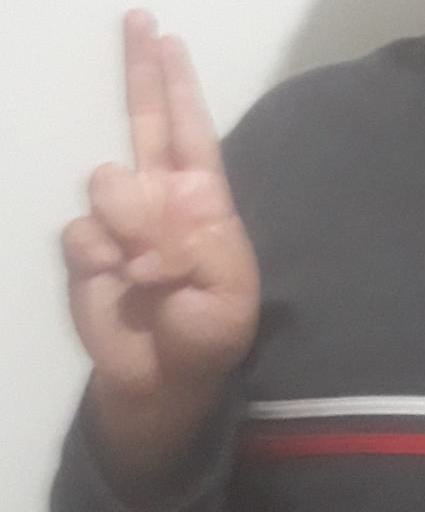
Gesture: two_up